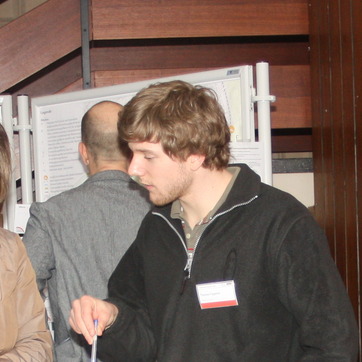
Material: skin